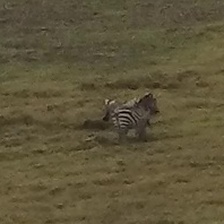
Pose orientation: right